Fo Tan

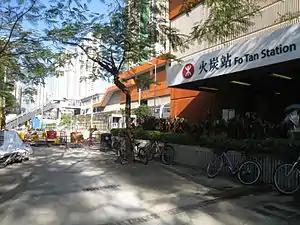
Entrance of Fo Tan Station

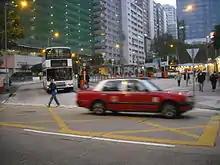
Shan Mei Street Public Transport Interchange, Fo Tan

A.S. Watson Group has its head office in the Watson House in Fo Tan.